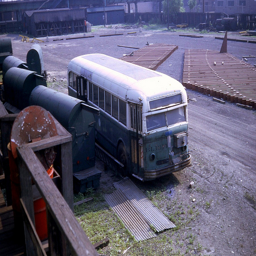
An old bus is parked in a large lot.
An old bus is parked on what appears to be an old, broken down warehouse.
an old bus sitting in a yard rusting
a old bus parked in front of a container
An old junk yard with several items still in it.